Skin pack

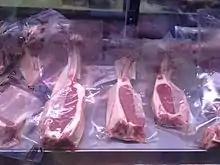
Vacuum- and skin-packed meat

Fresh meat can be vacuum-packed and skin-packed. Specialized packaging operations are needed to maintain product appearance and safety. Temperature control during the cold chain is needed for proper shelf life.